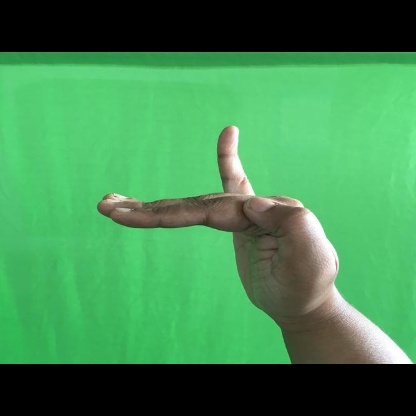
Mudra: Hamsapaksha